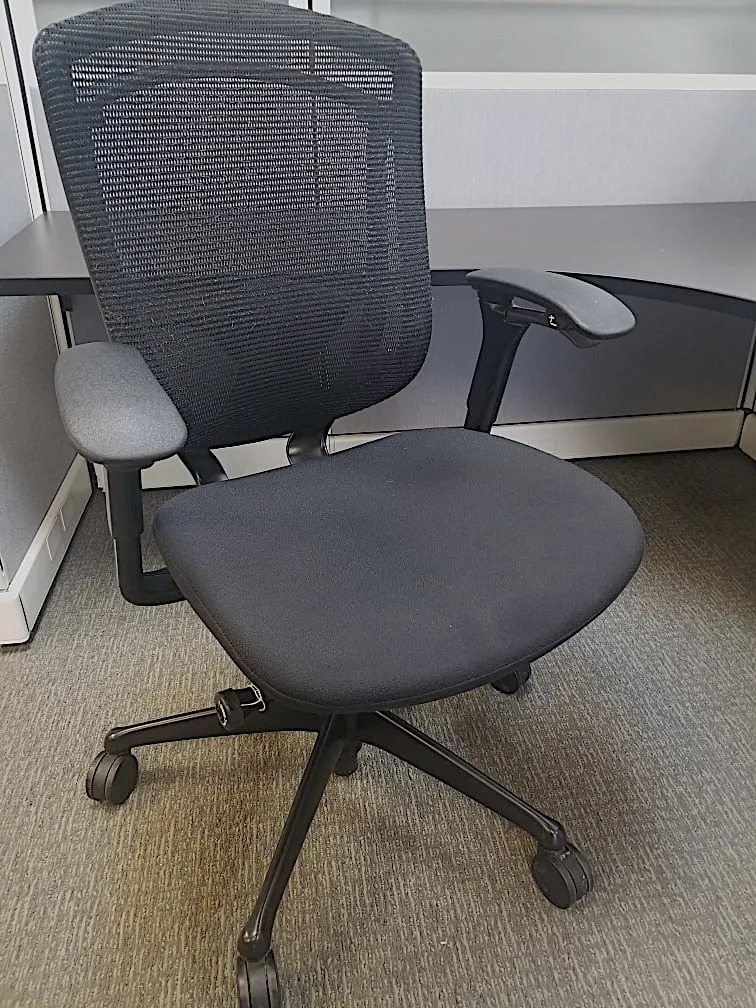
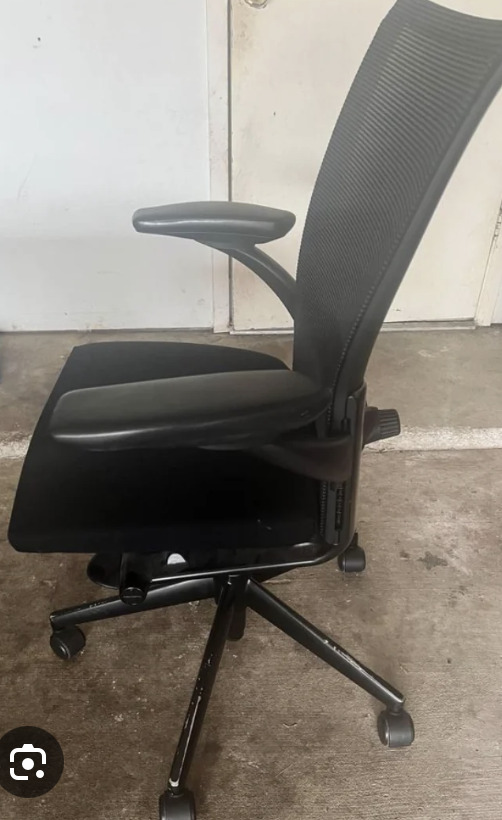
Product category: items_chair
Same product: no